Abidin Dino

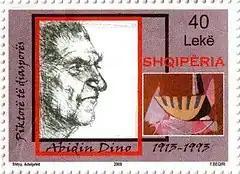
Dino on a 2009 stamp of Albania

Abidin Dino was interested in everything that was alive, skilfully capturing images with his brush, pencil and camera. He had two favourite themes: hands and flowers. In a book of small drawings, which he did for his wife Guzin published on the tenth anniversary of his death, glimpses of the love and sense of solidarity are seen, which were his inspiration. Entitled ""Guzin's Abidins"", this book consists of drawings and essays by Abidin Dino.